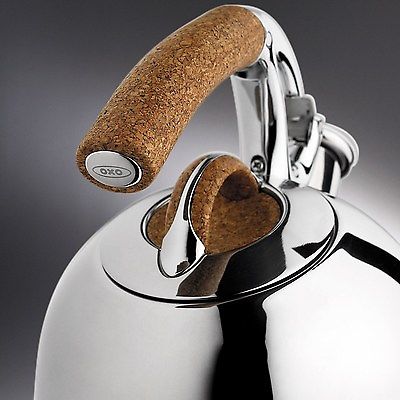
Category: kettle